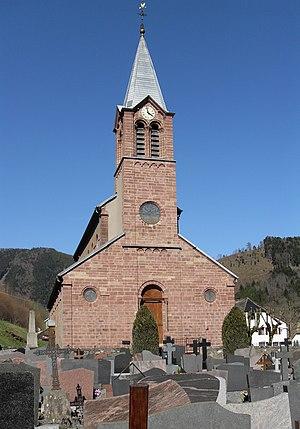
L'église Saint-Augustin à Rimbach-près-Masevaux
Rimbach-près-Masevaux est une commune française du Massif des Vosges située dans le département du Haut-Rhin, en région Grand Est.